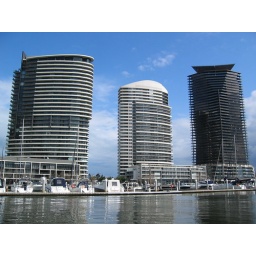
Yarra River in foreground, ultra-modern towers beyond. Shot taken just west of Docklands Hwy along the Yarra during the river cruise.